Yoga as exercise

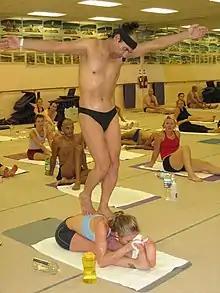
Bikram Choudhury teaching a Bikram Yoga class

For the separation phase, the yoga session begins by going into a neutral and if possible a secluded practice hall; worries, responsibilities, ego and shoes are all left outside; and the yoga teacher is treated with deference. The actual yoga practice forms the transition state, combining practical instructions with theory, made more or less explicit. The practitioner learns "to feel and to perceive in novel ways, most of all inwardly"; to "become silent and receptive" to help to get away from the "ego-dominated rationality of modern Western life." The final relaxation forms the incorporation phase; the practitioner relaxes in Savasana, just as dictated by the "Hatha Yoga Pradipika" 1.32. The posture offers "an exercise in sense withdrawal and mental quietening, and thus ... a first step towards meditative practice," a cleansing and healing process, and even a symbolic death and moment of self-renewal. Iyengar writes that savasana puts the practitioner in "that precise state [where] the body, the breath, the mind and the brain move toward the real self ("Atma")" so as to merge into the Infinite, thus explaining the modern yoga healing ritual in terms of the Hindu Vishishtadvaita: an explanation that, De Michelis notes, practitioners are free to follow if they wish.